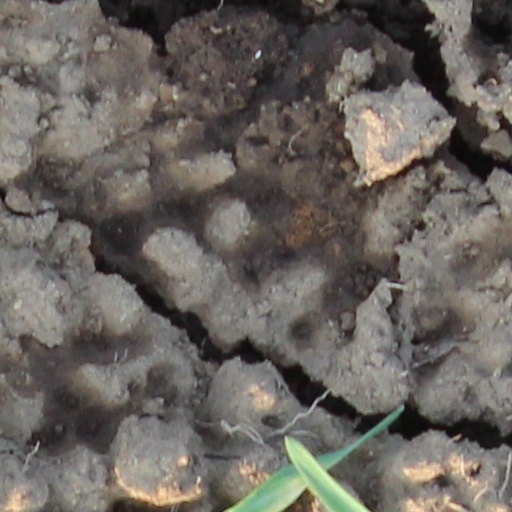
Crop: wheat